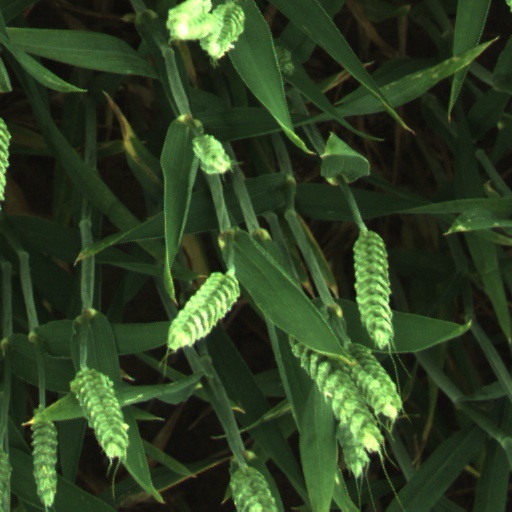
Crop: wheat